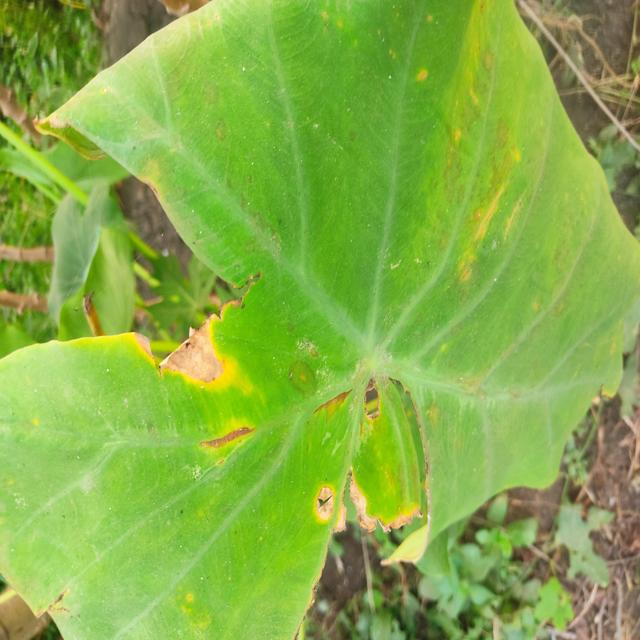
Label: Late_Blight